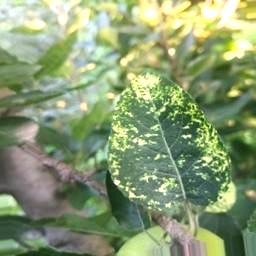
Label: Apple_Mosaic